Malaysian animation

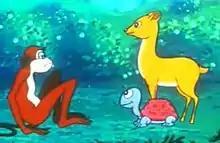
A screenshot from Hikayat Sang Kancil

. A set designer working for the Unit named Anandam Xavier was asked to handle an animation project in 1961. Xavier set to work on the first in-country animation short subject "Hikayat Sang Kancil" (The Adventures of the Mousedeer) until 1978, although the short would not see a release until 1983.